Odebrecht

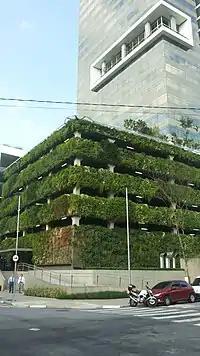
Odebrecht headquarters in São Paulo.

The Treasurer of the Brazilian Workers' Party, João Vaccari Neto, was arrested in 2015 for allegedly receiving "irregular donations", and José Dirceu, former chief of staff for President Luiz Inácio Lula da Silva, was arrested for orchestrating a large part of the scandal, also in 2015.